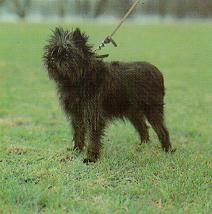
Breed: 200-n000012-affenpinscher